Headin Haw

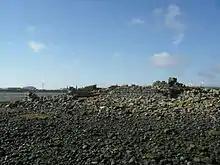
Remains of magazine at Headin Haw

Headin Haw, also spelled Headen Haw, is part of the Islands of Furness. It is a small tidal island approximately 200 metres (220 yards) off the coast of Cumbria, England (historically Lancashire), adjacent to the town of Barrow-in-Furness. The Melfort Gunpowder Company built a powder magazine here in 1853. From here powder was delivered to the company magazine at Powka near Lindal Moor and also to Hodbarrow, Whitehaven and further afield in the Company's ships. The magazine was last used in April 1876.